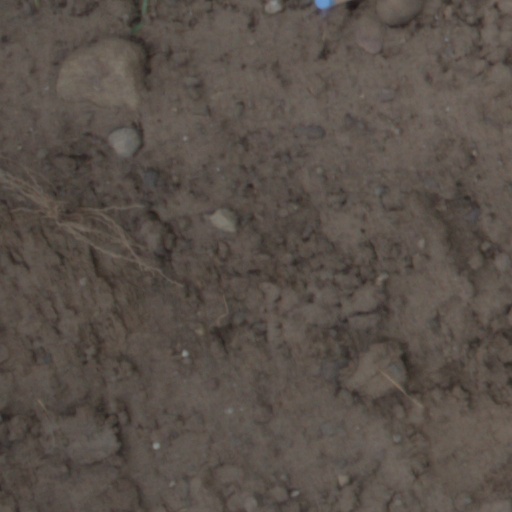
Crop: wheat